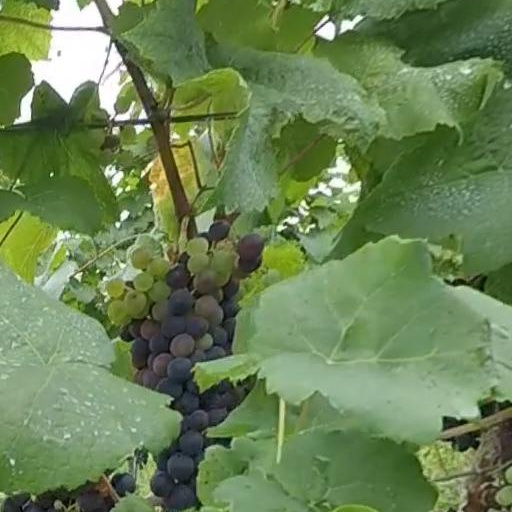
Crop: grape